Old West Kirk

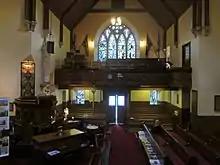
The Cartsburn gable, "Lamb" window over the main entrance

Proposals to restore the old kirk were at first "laughed at as a Utopian idea", but subscriptions were raised and extensive restoration work was carried out in 1864 under the supervision of the architect James Salmon. The interior was gutted, and the old earthen floor dug out to lay an asphalt damp-proof layer: over 70 copper coins and two silver coins were found, the earliest from 1634; a silver shilling was dated 1824. The exterior walls were rebuilt in places and faced ashlar, and a church tower designed by Salmon was built at this time, incorporated stairs serving the Cartsburn Loft and the Farmer's Loft in place of the old external stairs. The walls were lined with lath and plaster painted a warm cream colour, and dark stained timber linings to the roof formed the ceiling. The church re-opened on Christmas Day, 1864.